Judy LaMarsh

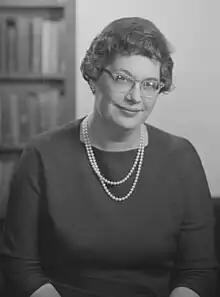
LaMarsh,

Julia Verlyn LaMarsh (December 20, 1924 – October 27, 1980) was a Canadian politician, lawyer, author and broadcaster. In 1963, she became the second woman to serve as a federal Cabinet minister. Under Prime Minister Lester Pearson's minority governments of the middle and late 1960s, she helped push through the legislation that created the Canada Pension Plan and Medicare. As Secretary of State, she was in charge of Canada's Centennial celebrations in 1967. After leaving politics in 1968, she wrote three books, and had her own radio show on CBC Radio. She was stricken with pancreatic cancer in 1979 and was given the Order of Canada at her hospital bed. She died a few days short of the 20th anniversary of her first political election victory, in 1980.